Mike Heller

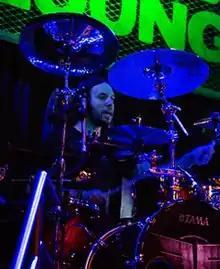
Heller with Fear Factory in 2013

Heller has also recorded with bands and artists including Edei, Ryann, 208 Talks of Angels, Measure, Razorcult, Chikatillo, Pseudo Supremacy, Hollow, Death Dealer and Cryosaur.